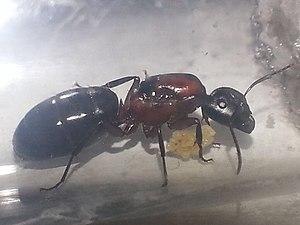
Reine Camponotus novaeboracensis en tube, élevage de fourmis, myrmecologie.
Camponotus est un genre de fourmis de la famille des formicidés comprenant notamment la fourmi grand galop. Il compte au moins 965 espèces.